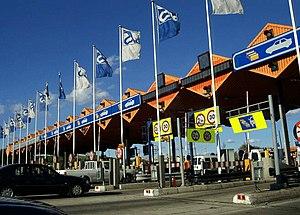
Gare de péage à Granollers, Espagne